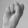
ASL letter: S